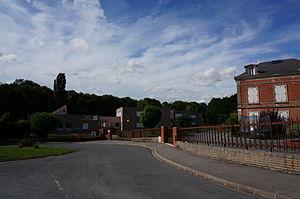
A Asfeld .
Asfeld est une commune française située dans le département des Ardennes, en région Grand Est.